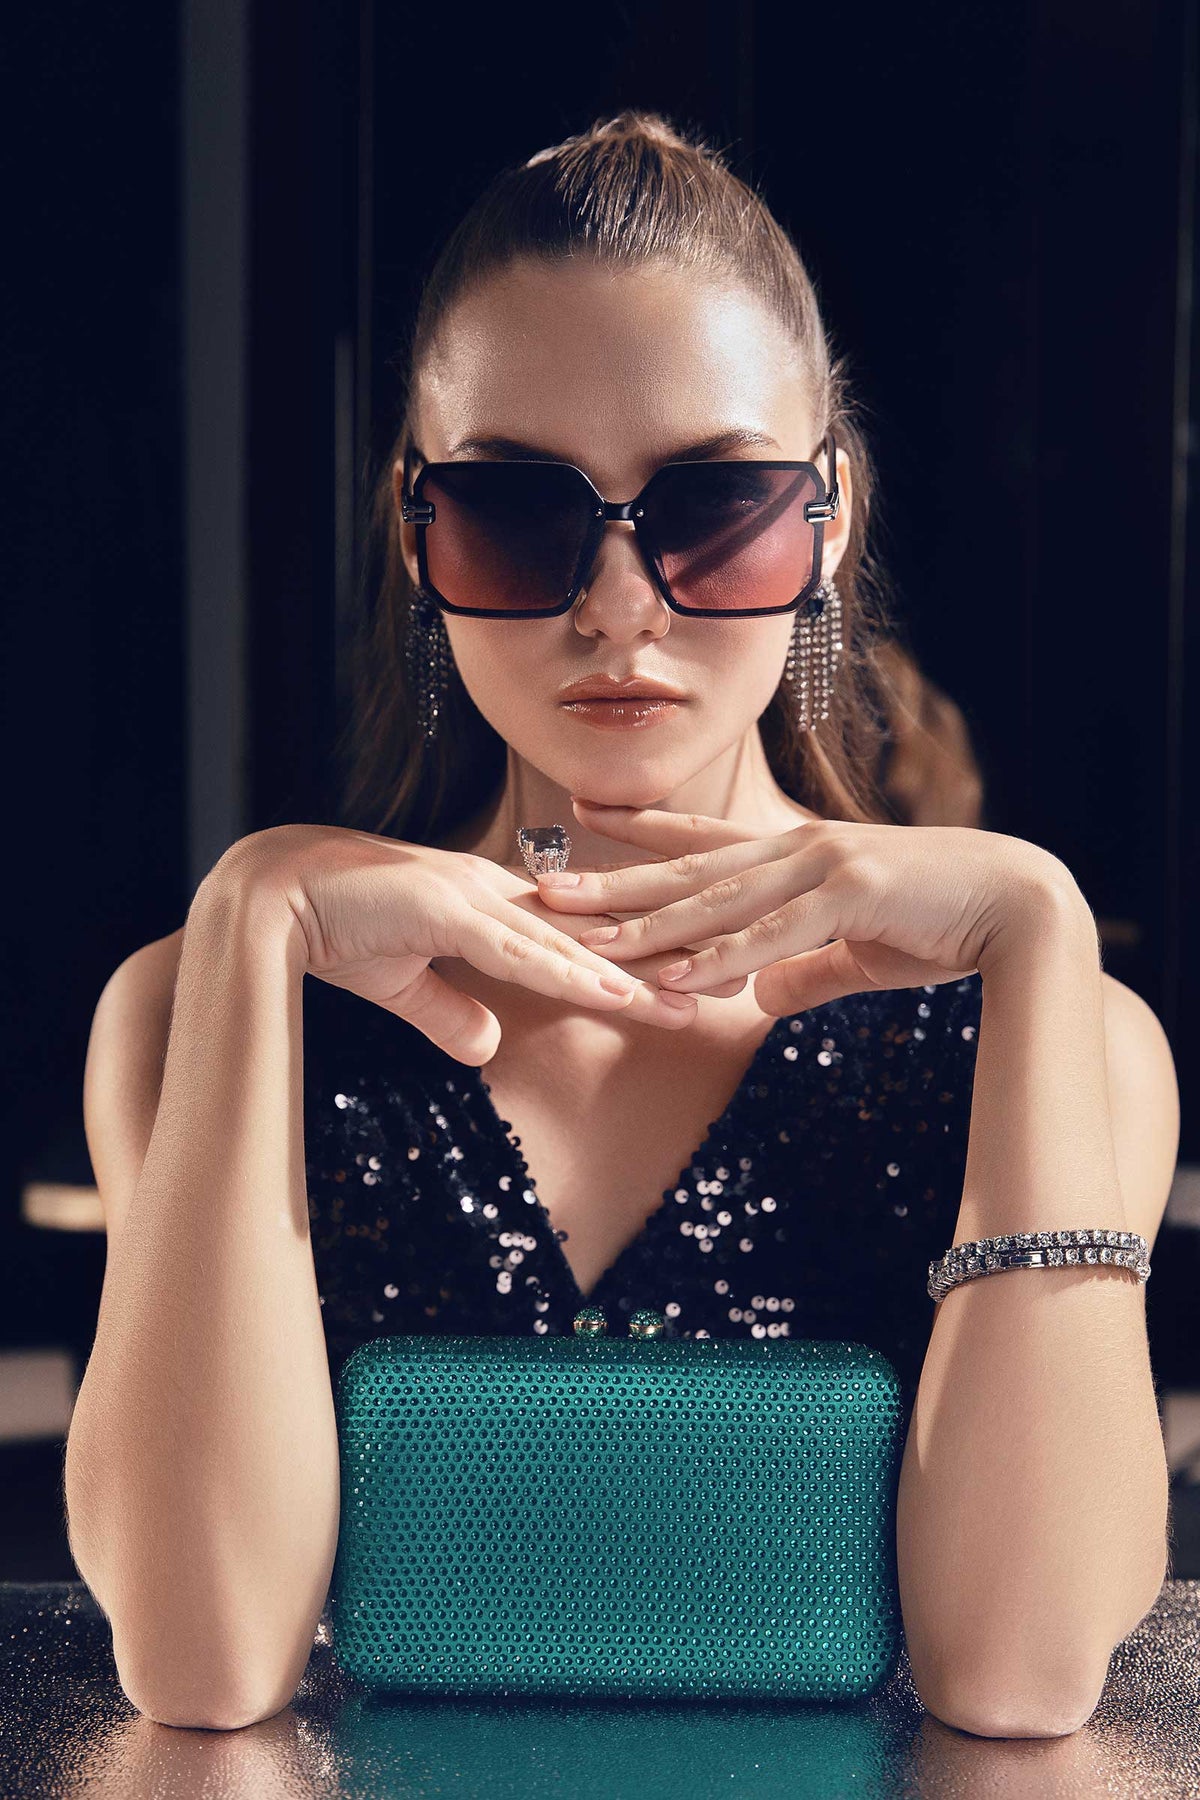
teal mini mesh bag